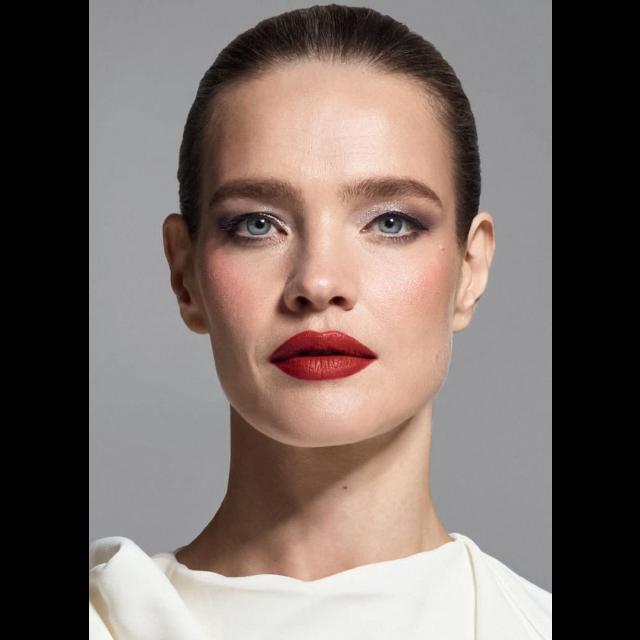
Portrait style: Real Portrait